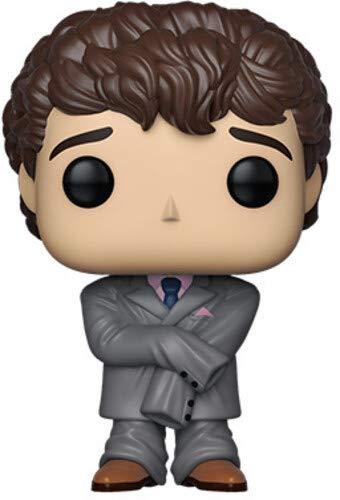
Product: Funko POP! Movies: Big - Josh
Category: Toys & Games | Toy Figures & Playsets | Action Figures
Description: From Big, Josh, as a stylized POP vinyl from Funko.
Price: $8.91
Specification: ProductDimensions:2.5x2.5x3.8inches|ItemWeight:2.4ounces|ShippingWeight:4.3ounces(Viewshippingratesandpolicies)|ASIN:B07PZDWT43|Itemmodelnumber:42345|Manufacturerrecommendedage:6yearsandup